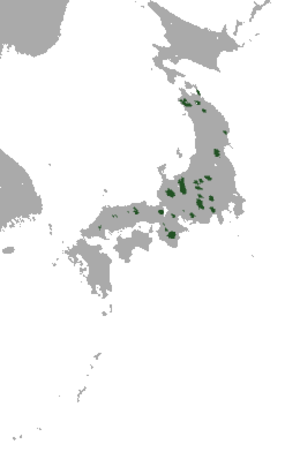
Euroscaptor mizura est une espèce de mammifères de la famille des Talpidés. C'est une taupe endémique du Japon que l'on rencontre uniquement sur l'ile de Honshu.